Odisha Adarsha Vidyalaya

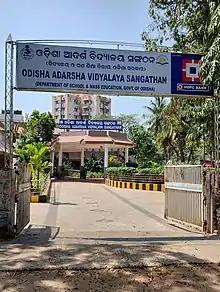
Odisha Adarsha Vidyalaya HQ

Odisha Adarsha Vidyalaya Sangathan was established on 19-September-2015 as a society under The Society Registration Act of Odisha, by the https://sme.odisha.gov.in/ Department of School and Mass Education, Govt. of Odisha.